Battle of Balikpapan (1945)

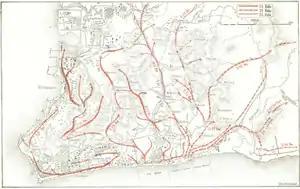
The movement of Australian infantry battalions, 1–5 July 1945

After landing, the 25th Brigade assumed a holding role in the centre of the Allied beachhead until 3 July, when it took over from the 18th Brigade, who went into reserve, but remained around Balikpapan town to continue mopping-up operations there. The 25th Brigade then began pushing inland from the urban area towards Batuchampar, from the initial landing beaches.